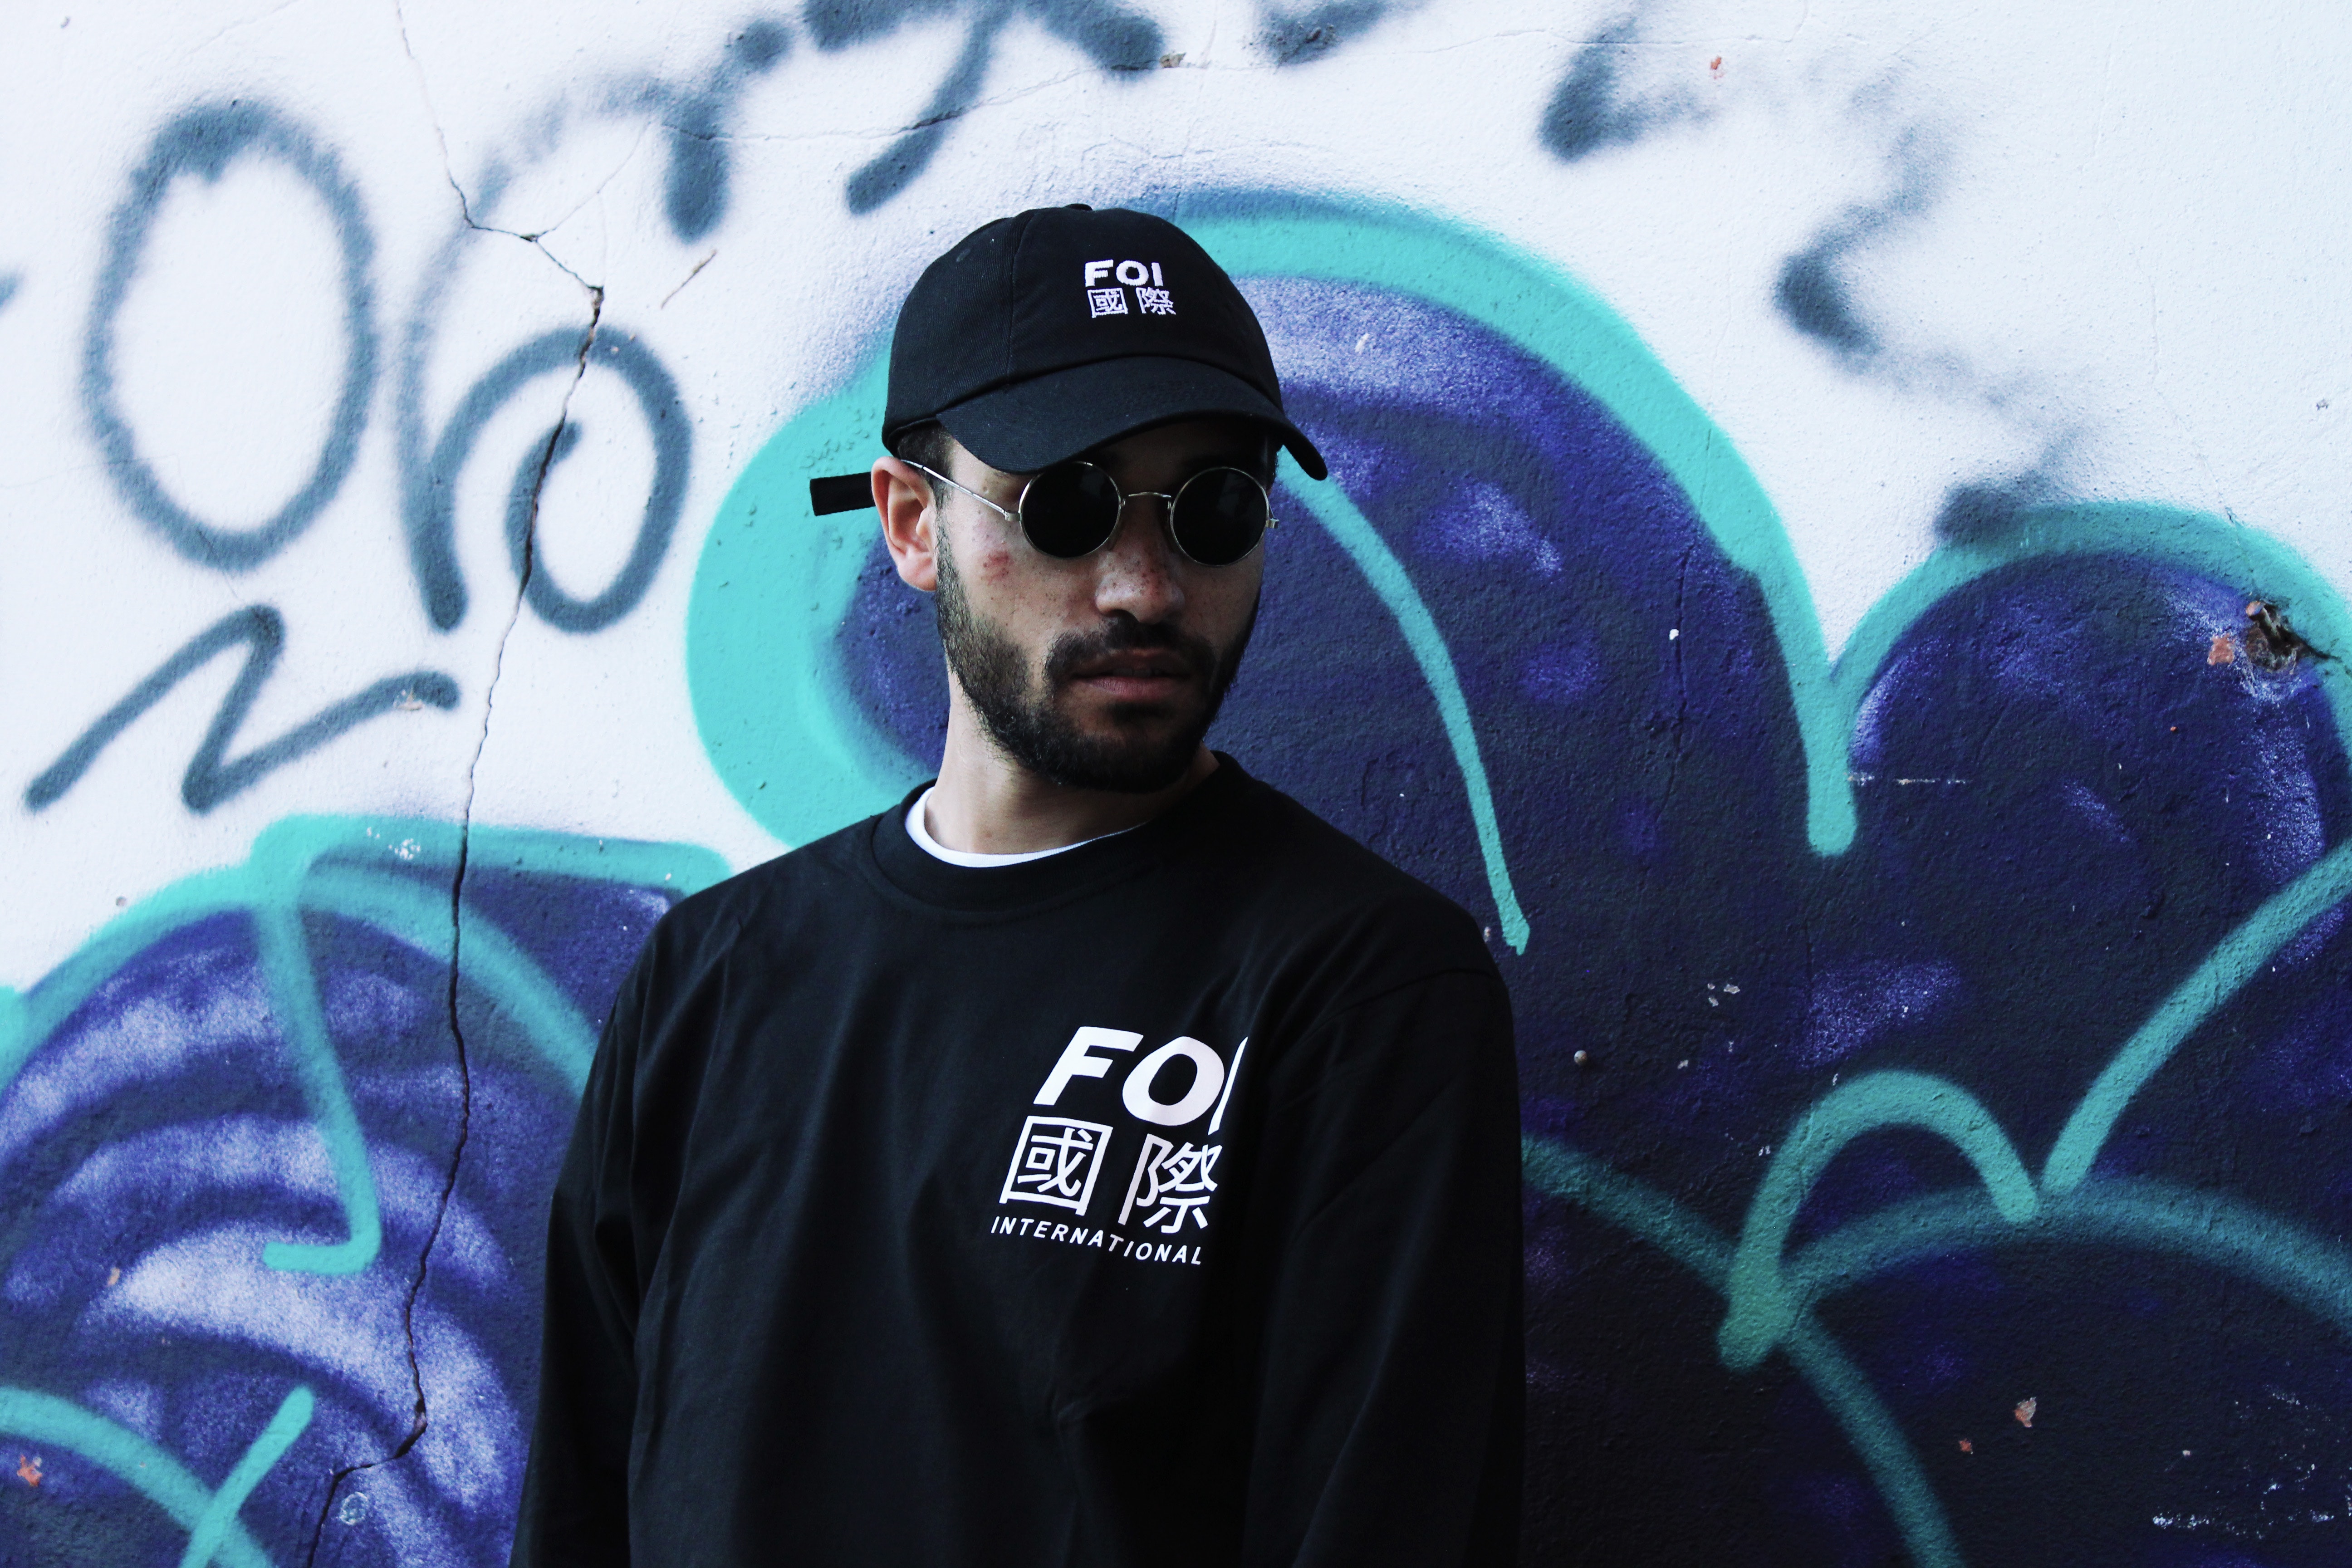
cool, blue, graffiti, street art, art, fashion, t shirt, rapper, music, headgear, artist, cap, photography, Hip hop music, rapping